College

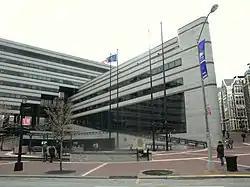
City College of New York

In South Africa, some secondary schools, especially private schools on the English public school model, have "college" in their title, including six of South Africa's Elite Seven high schools. A typical example of this category would be St John's College.